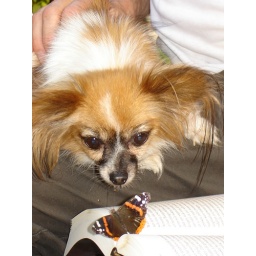
My butterfly dog fascinated by a butterfly